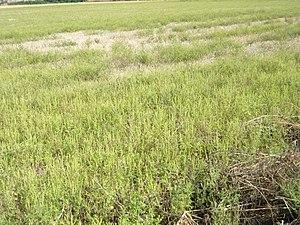
Champ d'ambroisies adventices (mauvaises herbes) en région Auvergne-Rhône-Alpes après une culture de tournesols.
Ambrosia artemisiifolia L., l'Ambroisie à feuilles d'armoise ou ambroisie élevée, est une espèce de plantes dicotylédones de la famille des Asteraceae, sous-famille des Asteroideae, originaire des Amériques. C'est une plante herbacée annuelle, qui pousse dans ses régions d'origine dans les champs cultivés, les pâturages et terres en friches, ainsi que sur les bords de routes et les terres non cultivées.